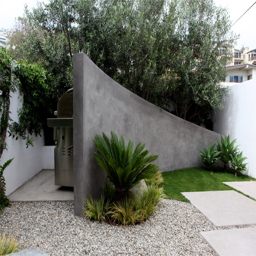
this outdoor kitchen is only visible to the cook .